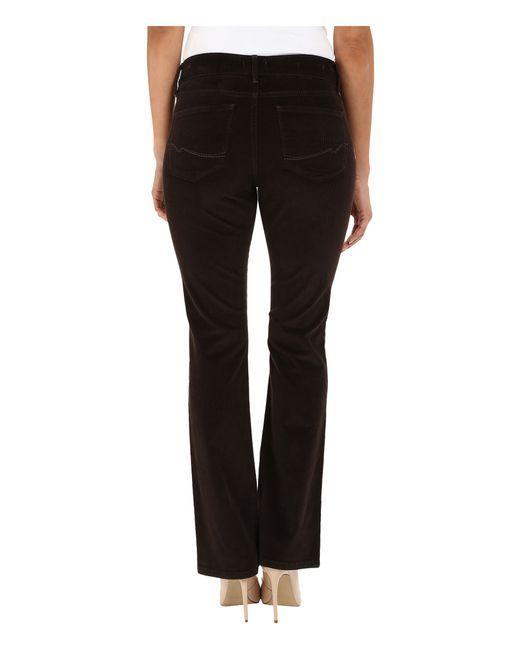
Schwarze Damen Bootcut Jean Hose gerade